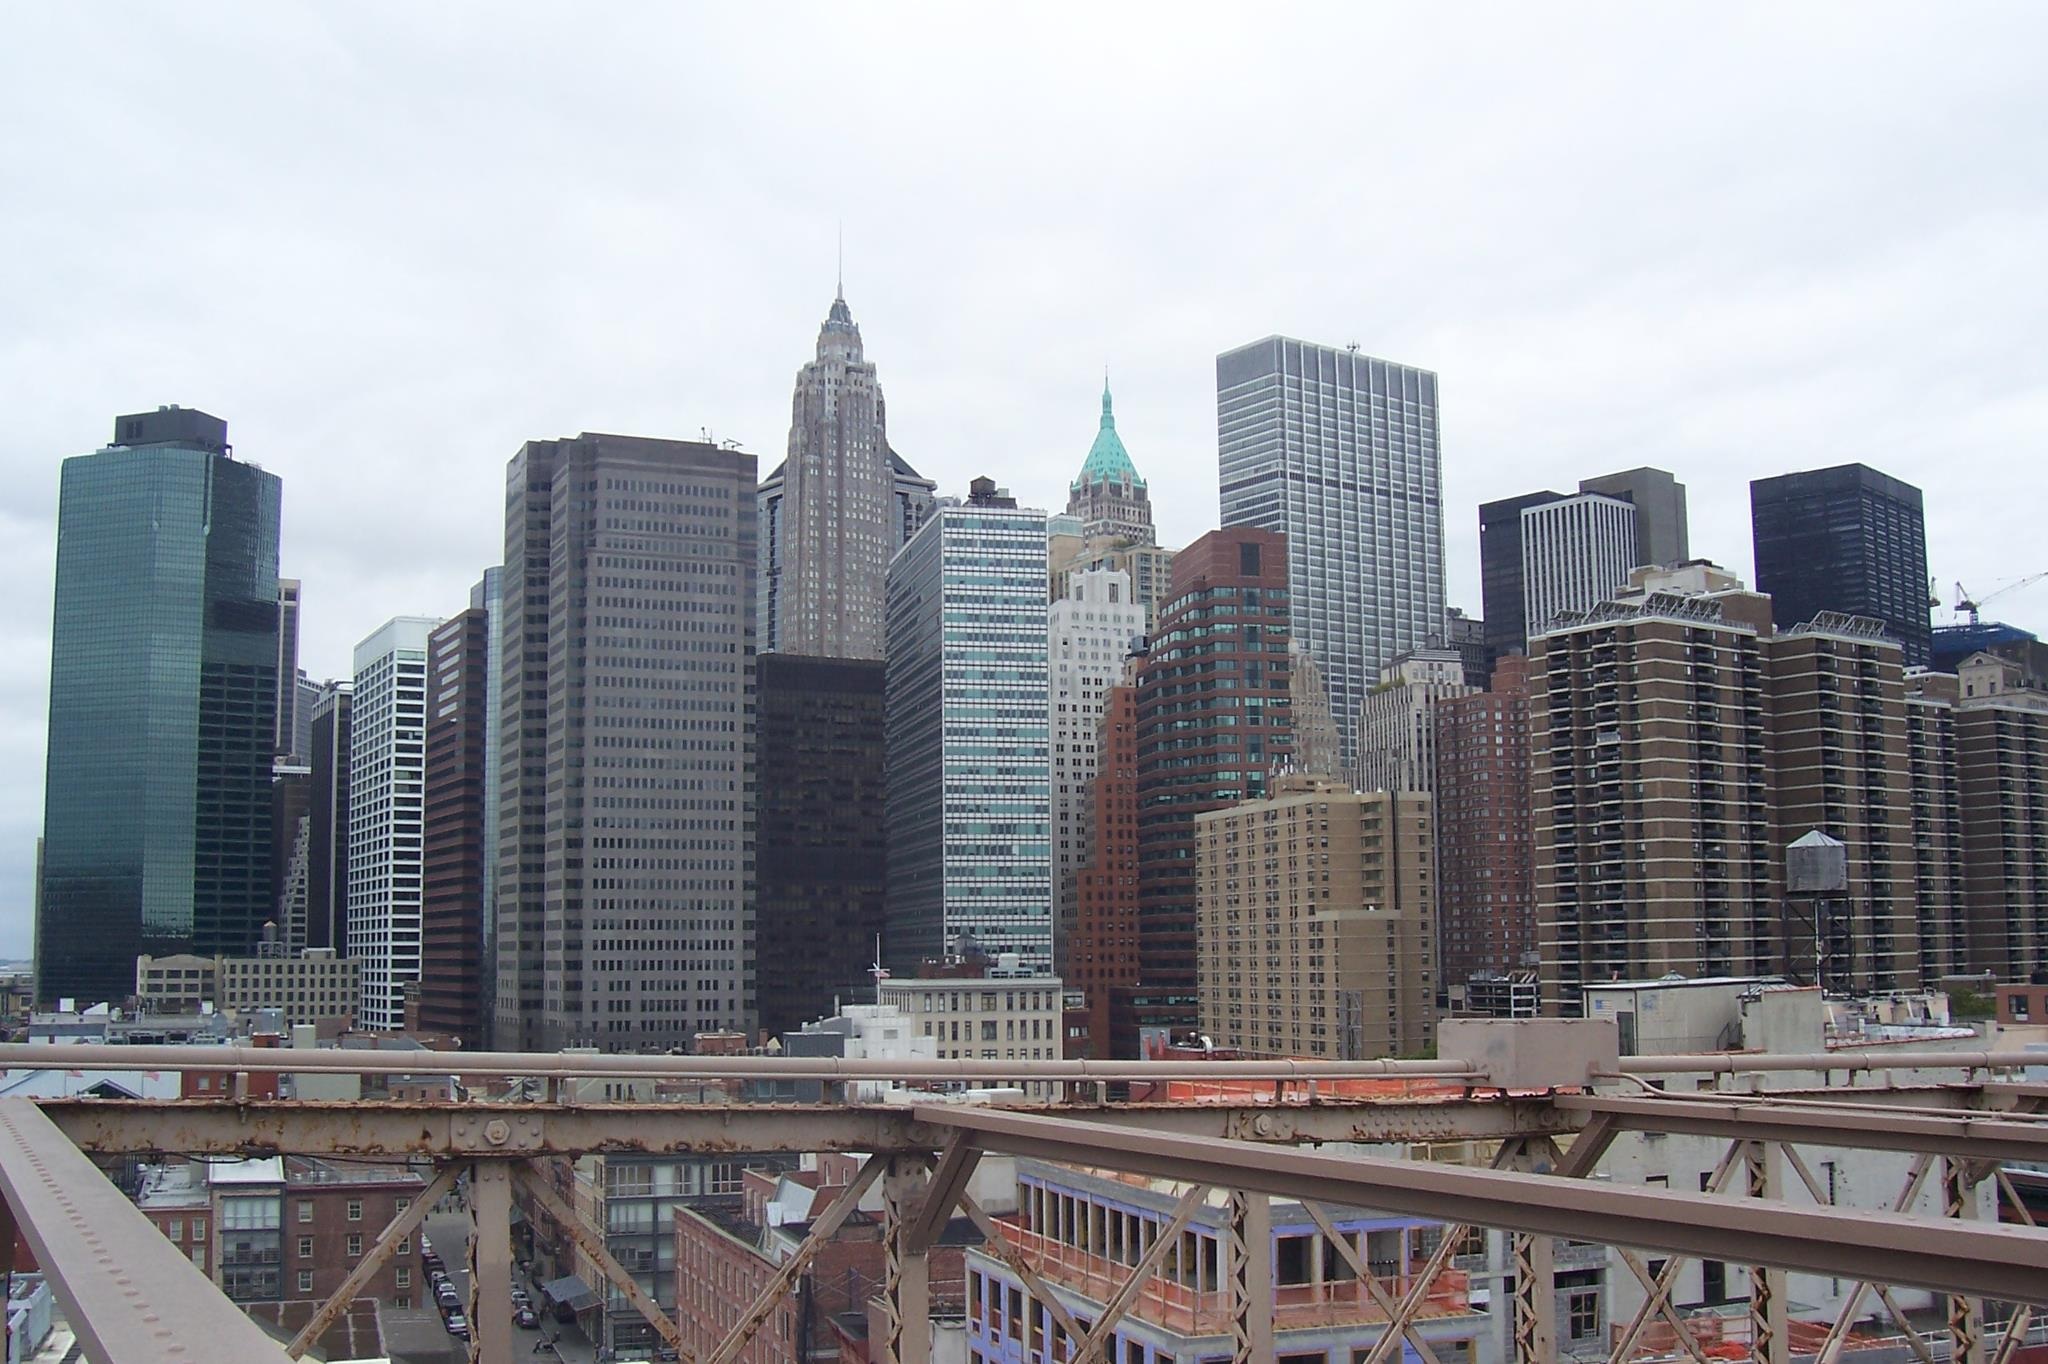
skyline, city, skyscraper, new york, cityscape, downtown, tower, brooklyn bridge, america, landmark, tower block, metropolis, condominium, urban area, residential area, human settlement, metropolitan area